Badman's Territory

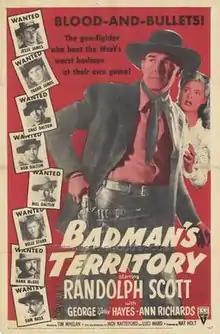
Theatrical release poster

Badman's Territory is a 1946 American Western film starring Randolph Scott. It was followed by the loose sequels "Return of the Bad Men" (1948) and "Best of the Badmen" (1951).